Turin

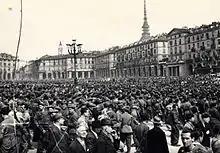
Liberation of Italy parade in Turin on 6 May 1945.

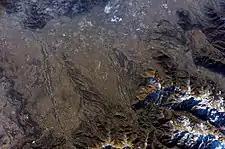
Turin from space. North is on the left.

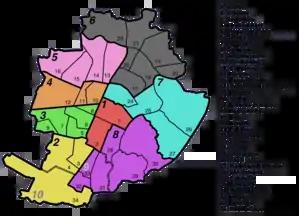
Administrative map of Turin

Turin, like the rest of Piedmont, was annexed by the French Empire in 1802. The city thus became the seat of the prefecture of Pô department until the fall of Napoleon in 1814, when the Kingdom of Piedmont-Sardinia was restored with Turin as its capital. In the following decades, the Kingdom of Piedmont-Sardinia led the struggle towards the unification of Italy. In 1861, Turin became the capital of the newly proclaimed united Kingdom of Italy having been the political and intellectual centre of the "Risorgimento" movement, until 1865, when the capital was moved to Florence, and then to Rome after the 1870 conquest of the Papal States. The 1871 opening of the Fréjus Tunnel made Turin an important communication node between Italy and France. The city in that period had 250,000 inhabitants. Some of the most iconic landmarks of the city, such as the Mole Antonelliana, the Egyptian Museum, the Gran Madre di Dio church and "Piazza Vittorio Veneto", were built in this period. The late 19th century was also a period of rapid industrialization, especially in the automotive sector: in 1899 Fiat was established in the city, followed by Lancia in 1906. The Universal Exposition held in Turin in 1902 is often regarded as the pinnacle of Art Nouveau design, and the city hosted the same event in 1911. By this time, Turin had grown to 430,000 inhabitants.